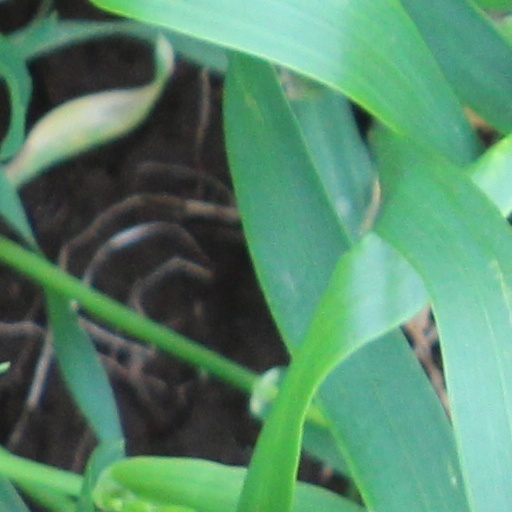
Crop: wheat